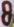
Number: 8